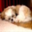
Label: dog